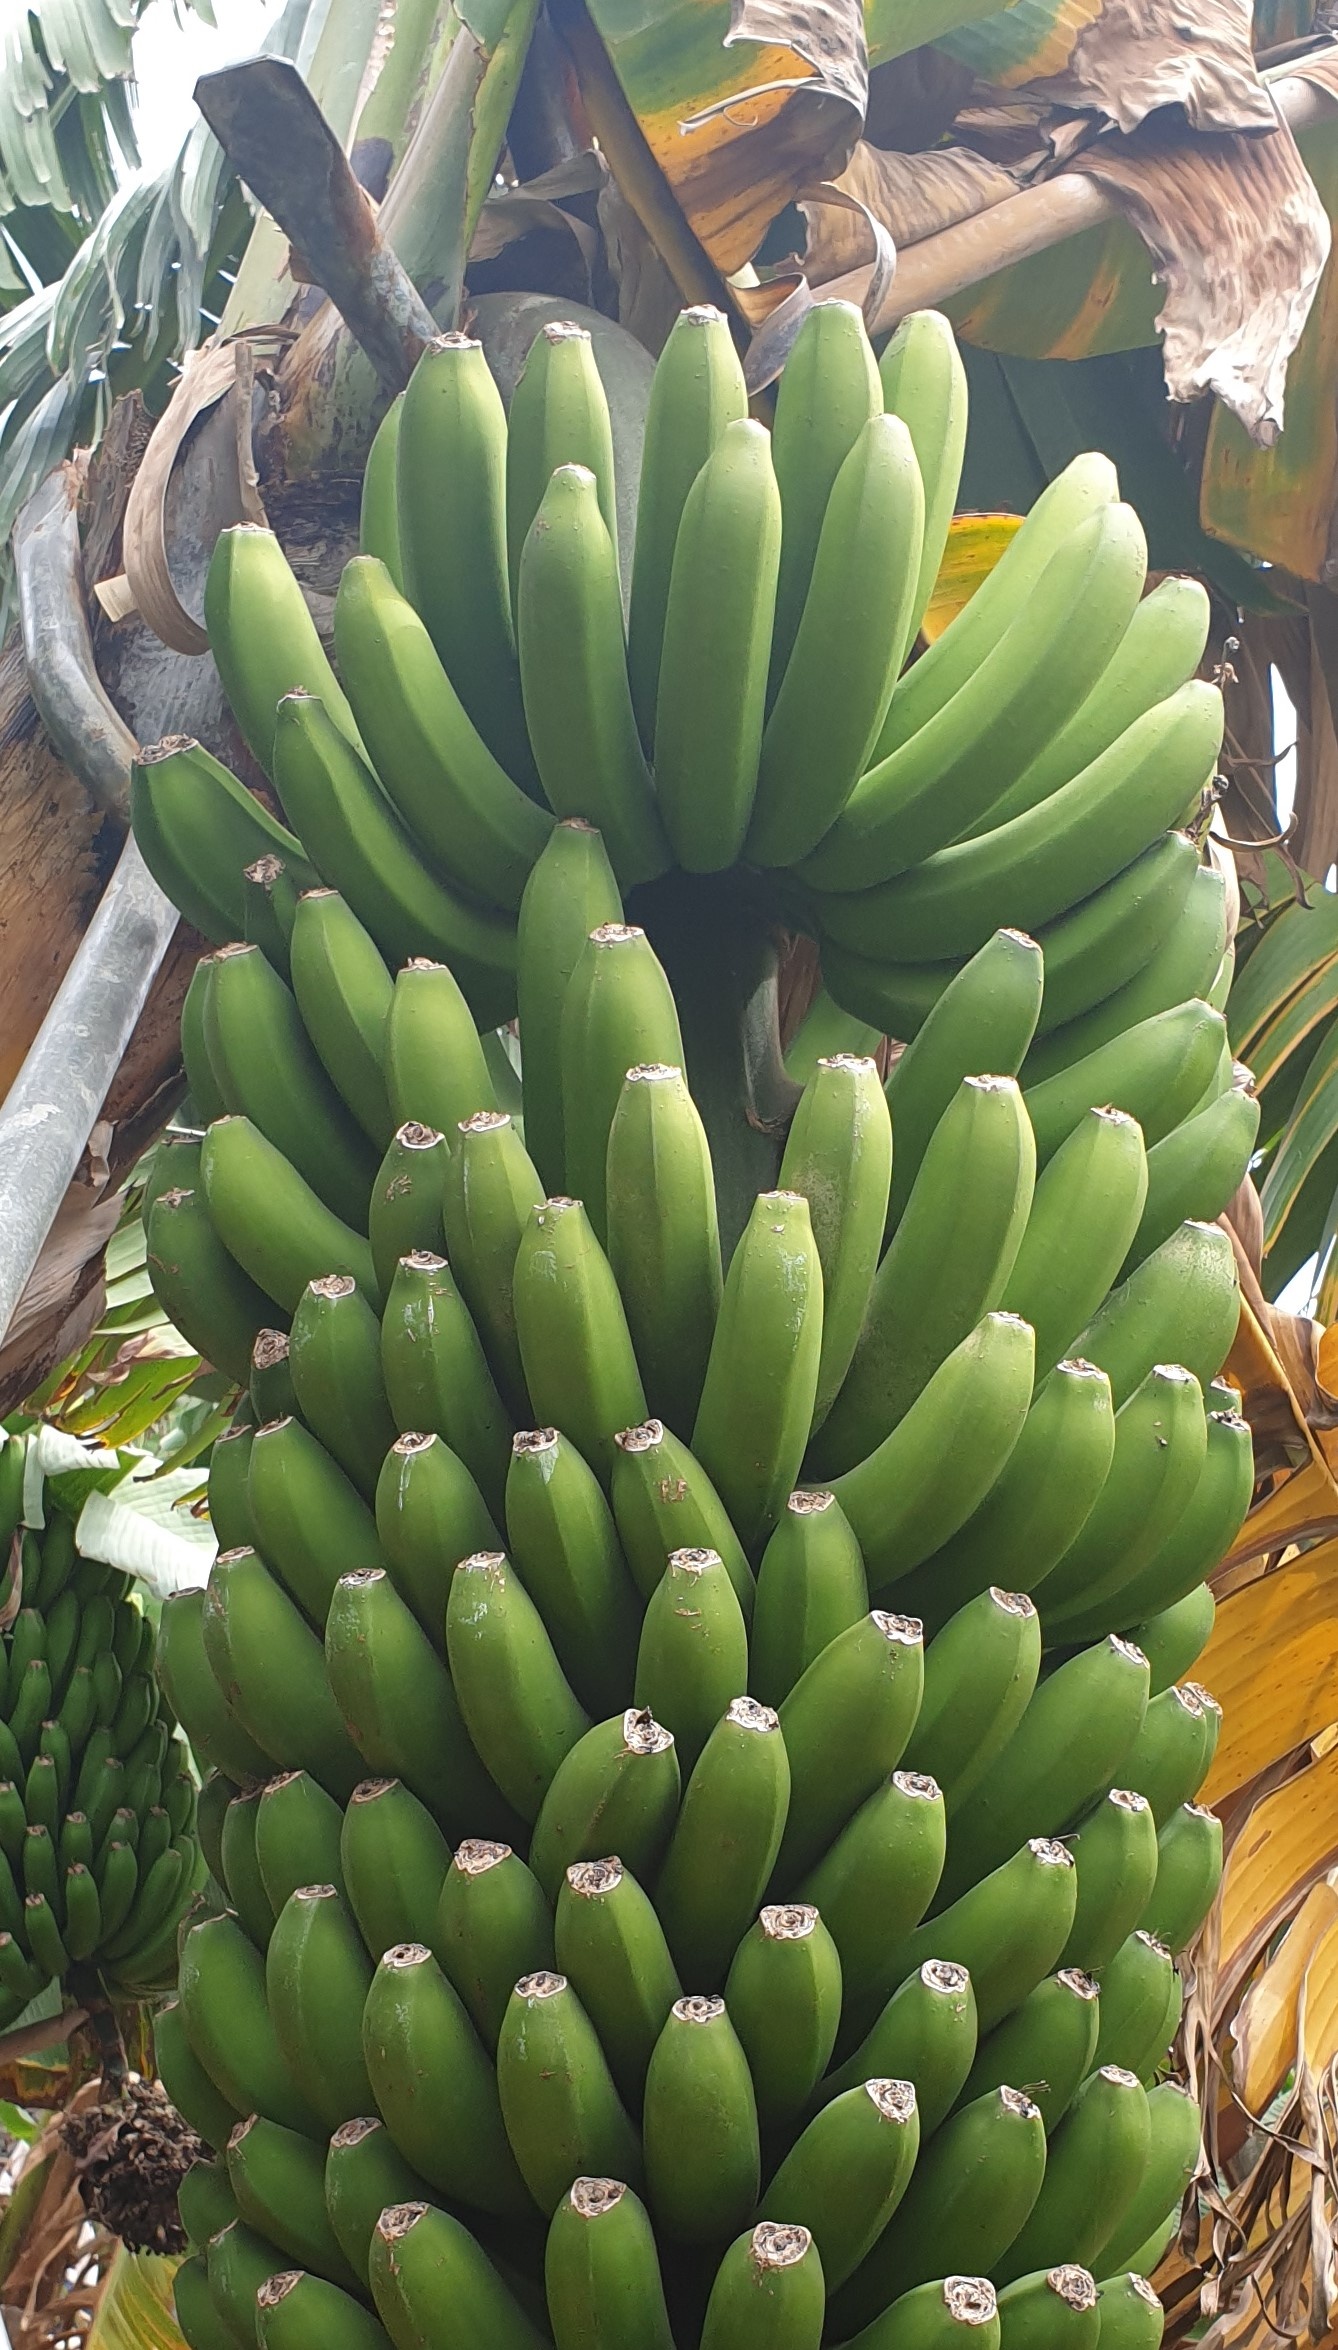
Label: Cut